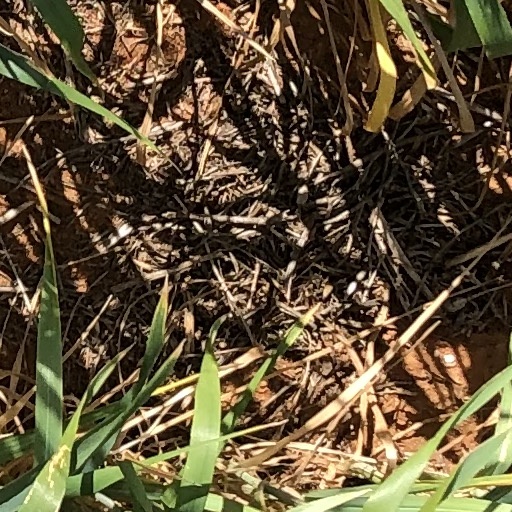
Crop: wheat